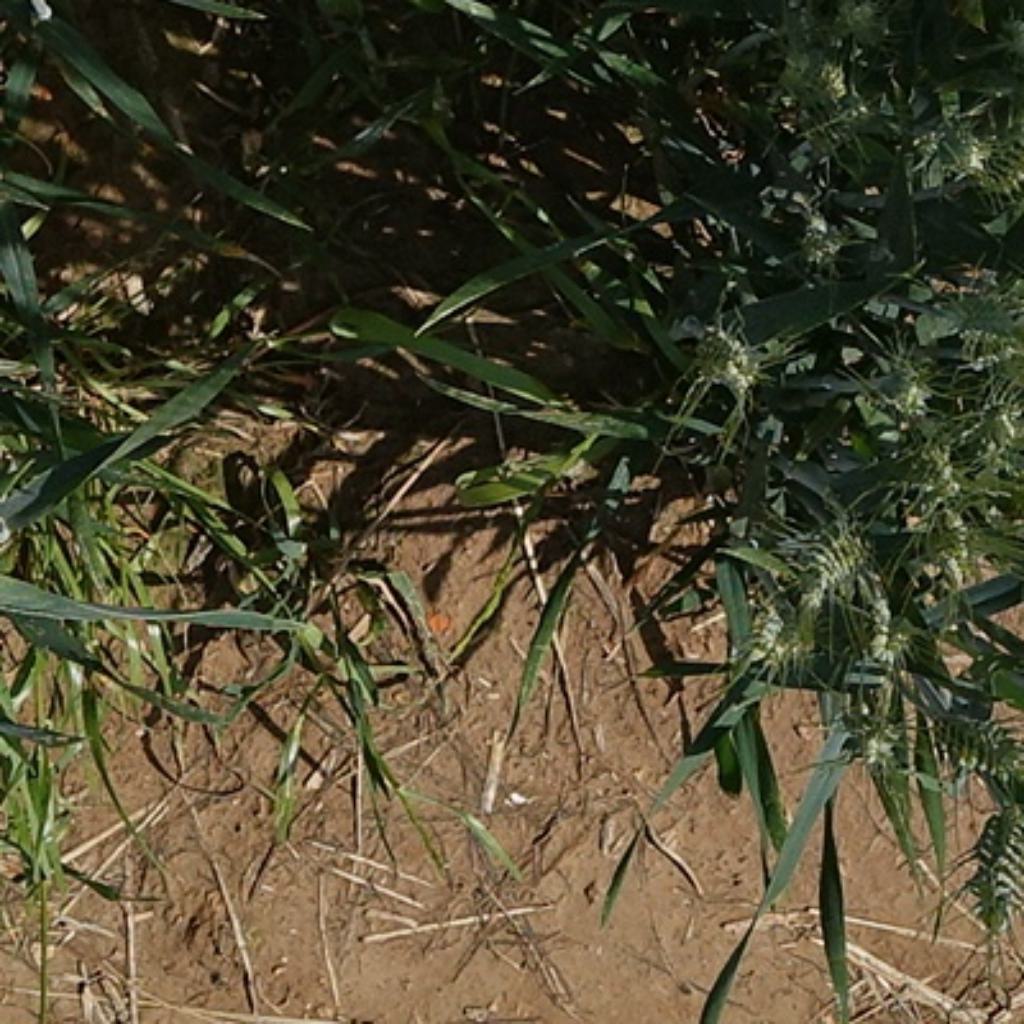
Country: France
Location: VLB
Wheat development stage: Filling